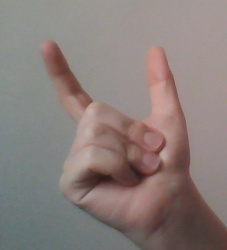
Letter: nun